Vodafone live!

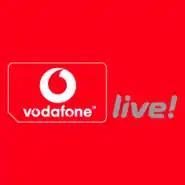
Original logo

Vodafone live! was the brand name for the multimedia portal service of mobile phone operator Vodafone, offering news content, picture messaging, instant messaging, email, and downloadable ringtones and games. The service officially launched on 24 October 2002, originally in eight countries. The first compatible phones were the Japanese Sharp GX10 and Panasonic GD87, and the Nokia 7650.